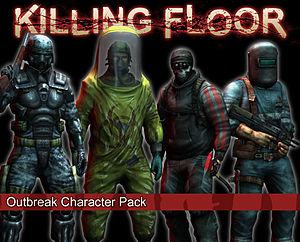
Pack de personnages
Killing Floor est un jeu vidéo de tir à la première personne développé par Tripwire Interactive. Sorti initialement pour Windows le 14 mai 2009 sur la plate-forme de téléchargement Steam, une version boîte ainsi qu'une adaptation pour Mac OS sont commercialisées l'année suivante. Le jeu sort sur Linux en novembre 2012. Une version en réalité virtuelle compatible avec Oculus Rift est prévue.